2018 Bathurst 12 Hour

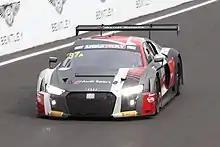
The race and Class APP-winning of Robin Frijns, Stuart Leonard and Dries Vanthoor.

The 2018 Liqui-Moly Bathurst 12 Hour was a motor race for GT3, GT4 and invited cars, staged at the Mount Panorama Circuit, near Bathurst, in New South Wales, Australia on 4 February 2018. The 16th running of the Bathurst 12 Hour constituted the opening round of the 2018 Intercontinental GT Challenge Series. As per the previous year, the winners of the race were awarded the Australian Tourist Trophy.